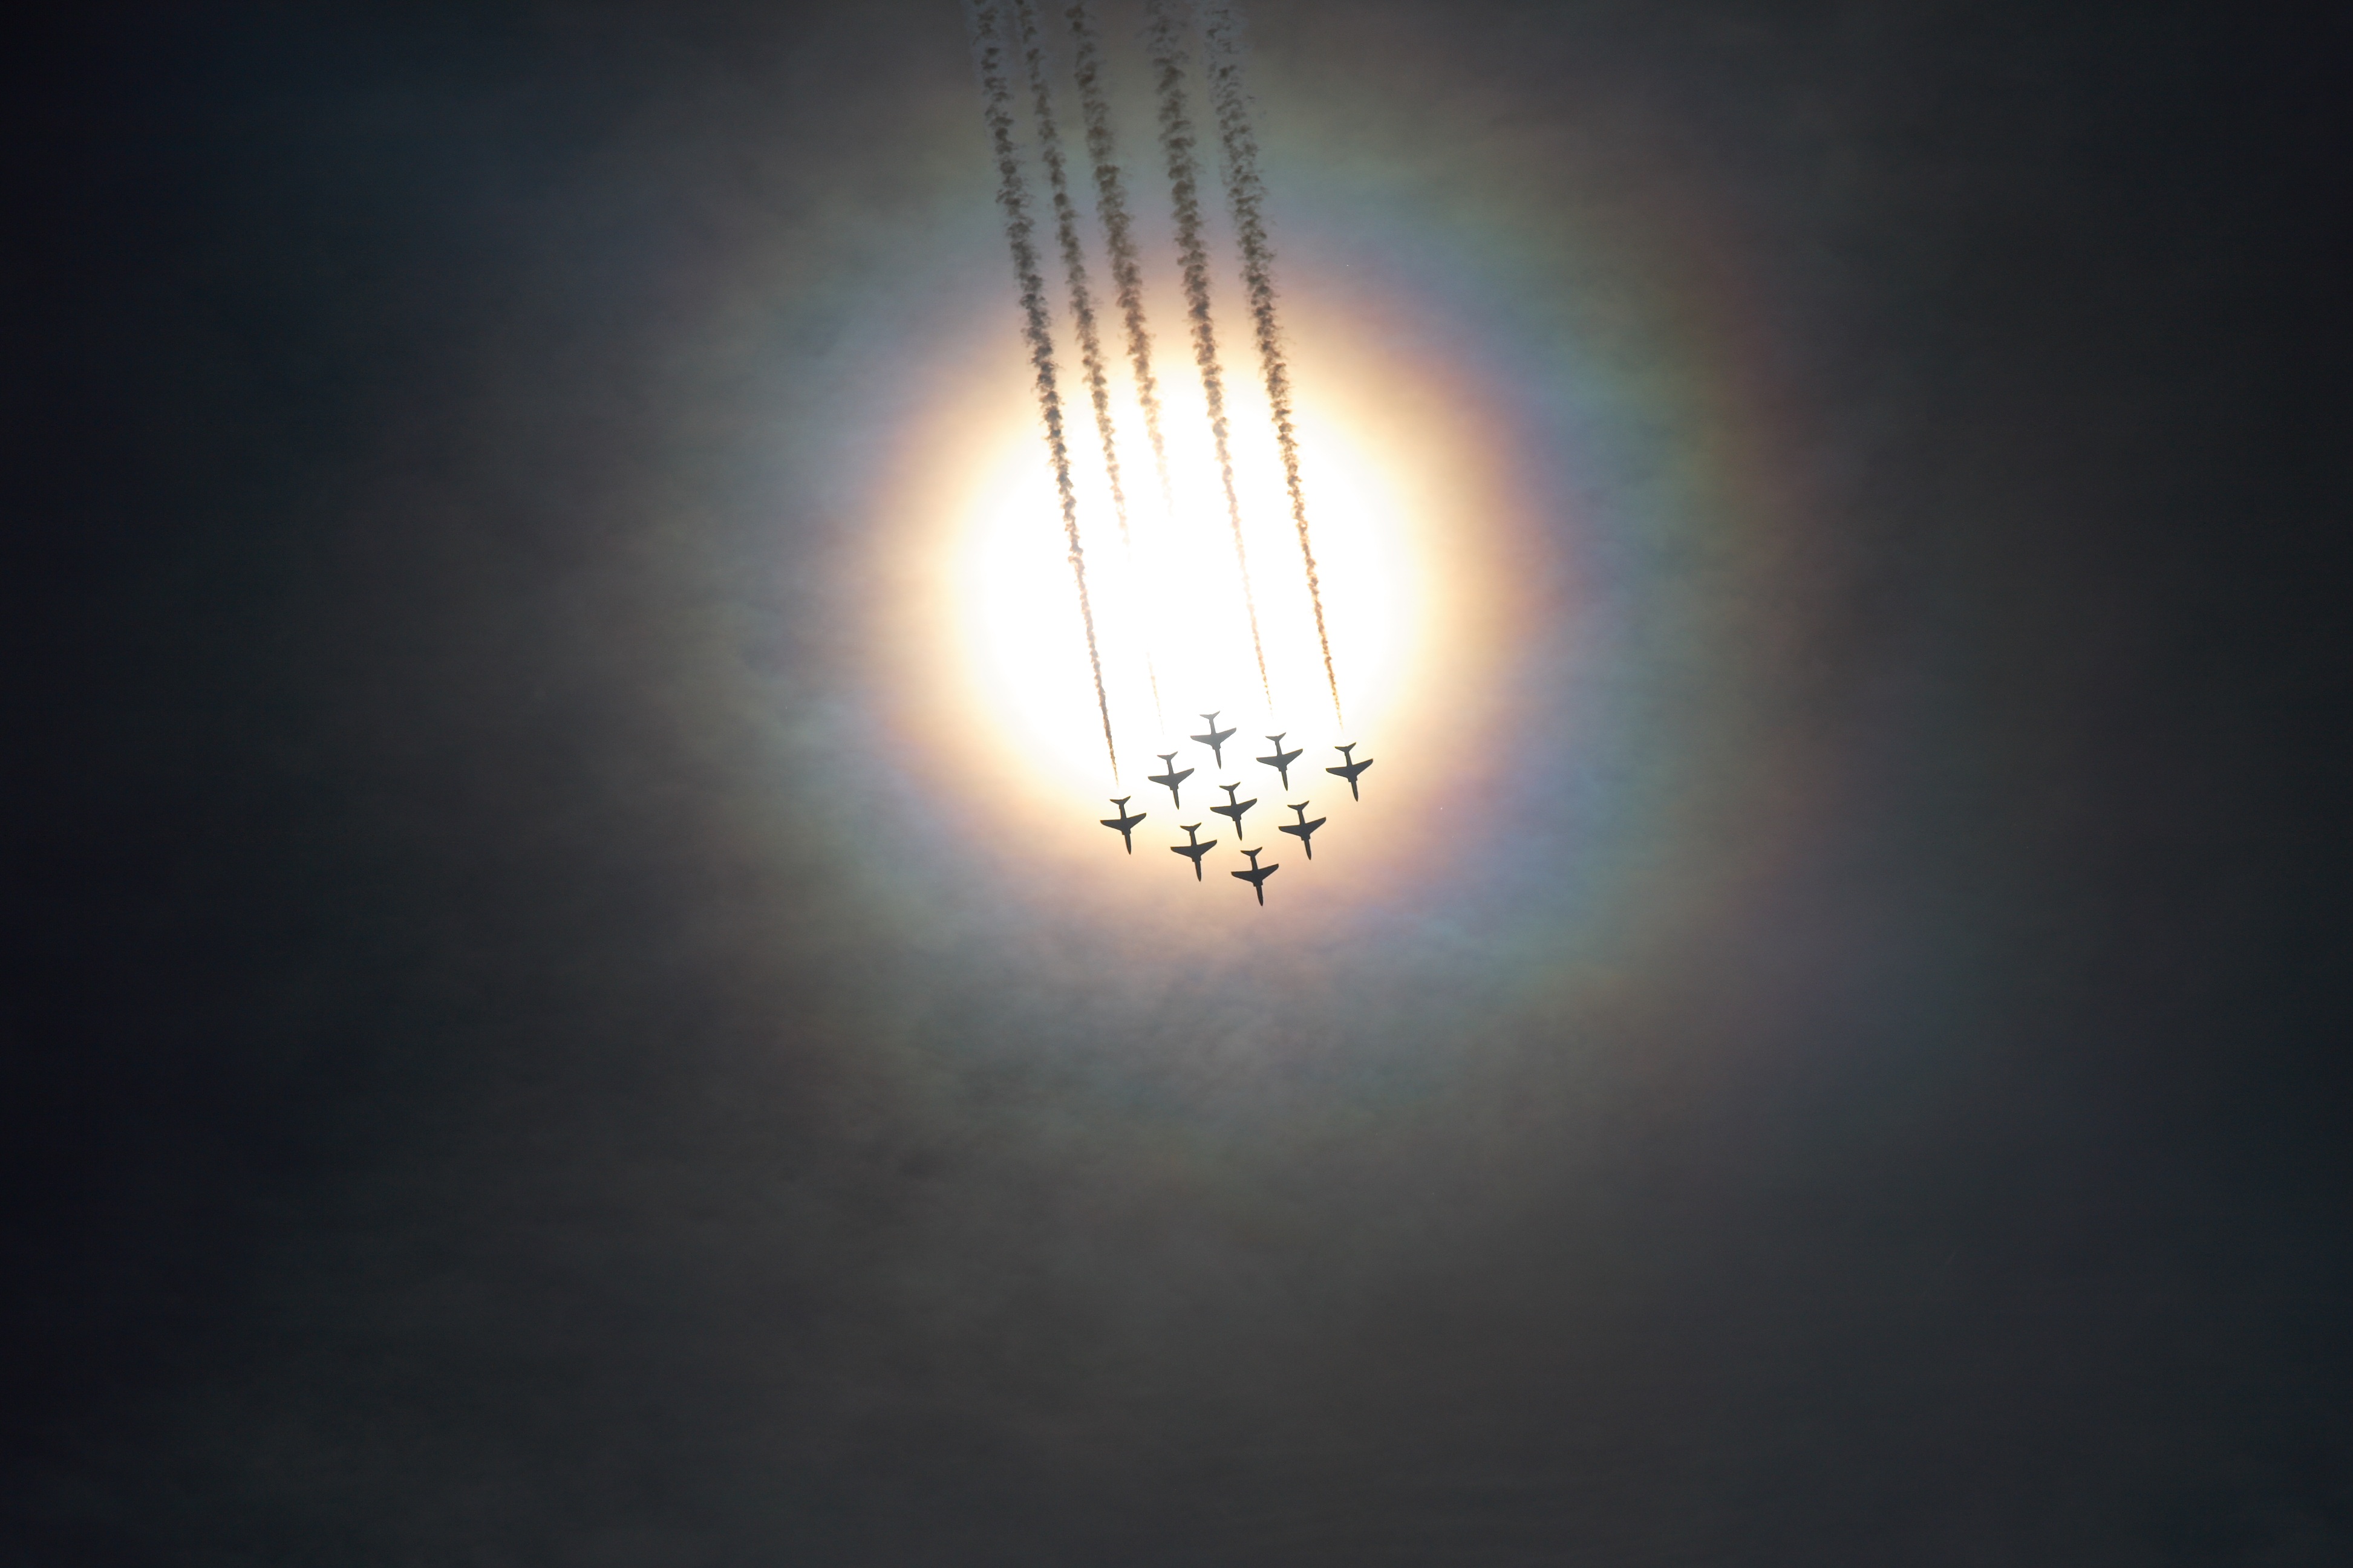
light, sunlight, atmosphere, airplane, jet, aviation, darkness, street light, lighting, moon, display, light fixture, airshow, raf, astronomical object, red arrows, atmosphere of earth